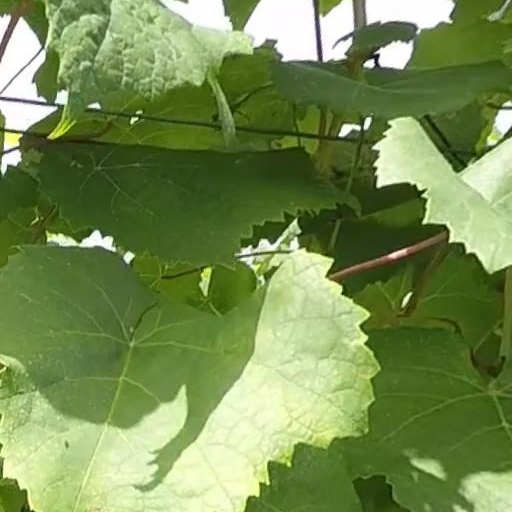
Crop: grape